Junípero Serra

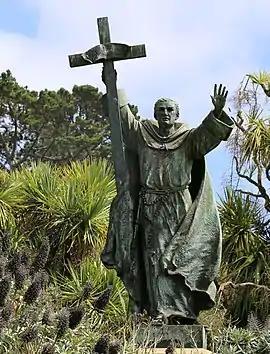
A statue of Serra by Douglas Tilden formerly installed in Golden Gate Park, San Francisco before it was removed during the George Floyd protests

Into the vacuum created by the Jesuits' expulsion from Mexico, stepped Franciscan missionaries. In July 1767, the guardian of the college of San Fernando appointed Serra president of the missions of Baja California, heading a group of 15 Franciscan friars; Francisco Palóu served as his second in command. Jesuit priests had developed 13 missions on that long and arid peninsula over seven decades. Two Jesuits had died at the hands of Indians in the revolt of 1734–36.